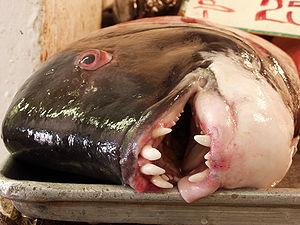
Un Labre californien dans le marché aux poissons d'Ensenada (appelé le Mercado Negro), en Basse-Californie (Mexique).
Semicossyphus est un genre de gros poissons de la famille des Labridae. Ce sont de gros labres, équipés d'une dentition proéminente et particulièrement massive pour leur genre.
Le labre californien est une espèce de poissons vivant dans le Pacifique et appartenant à la famille des labridés. Il est classé comme vulnérable par l'UICN.
Ensenada est une ville mexicaine de l'État de Basse-Californie, siège de la municipalité du même nom.